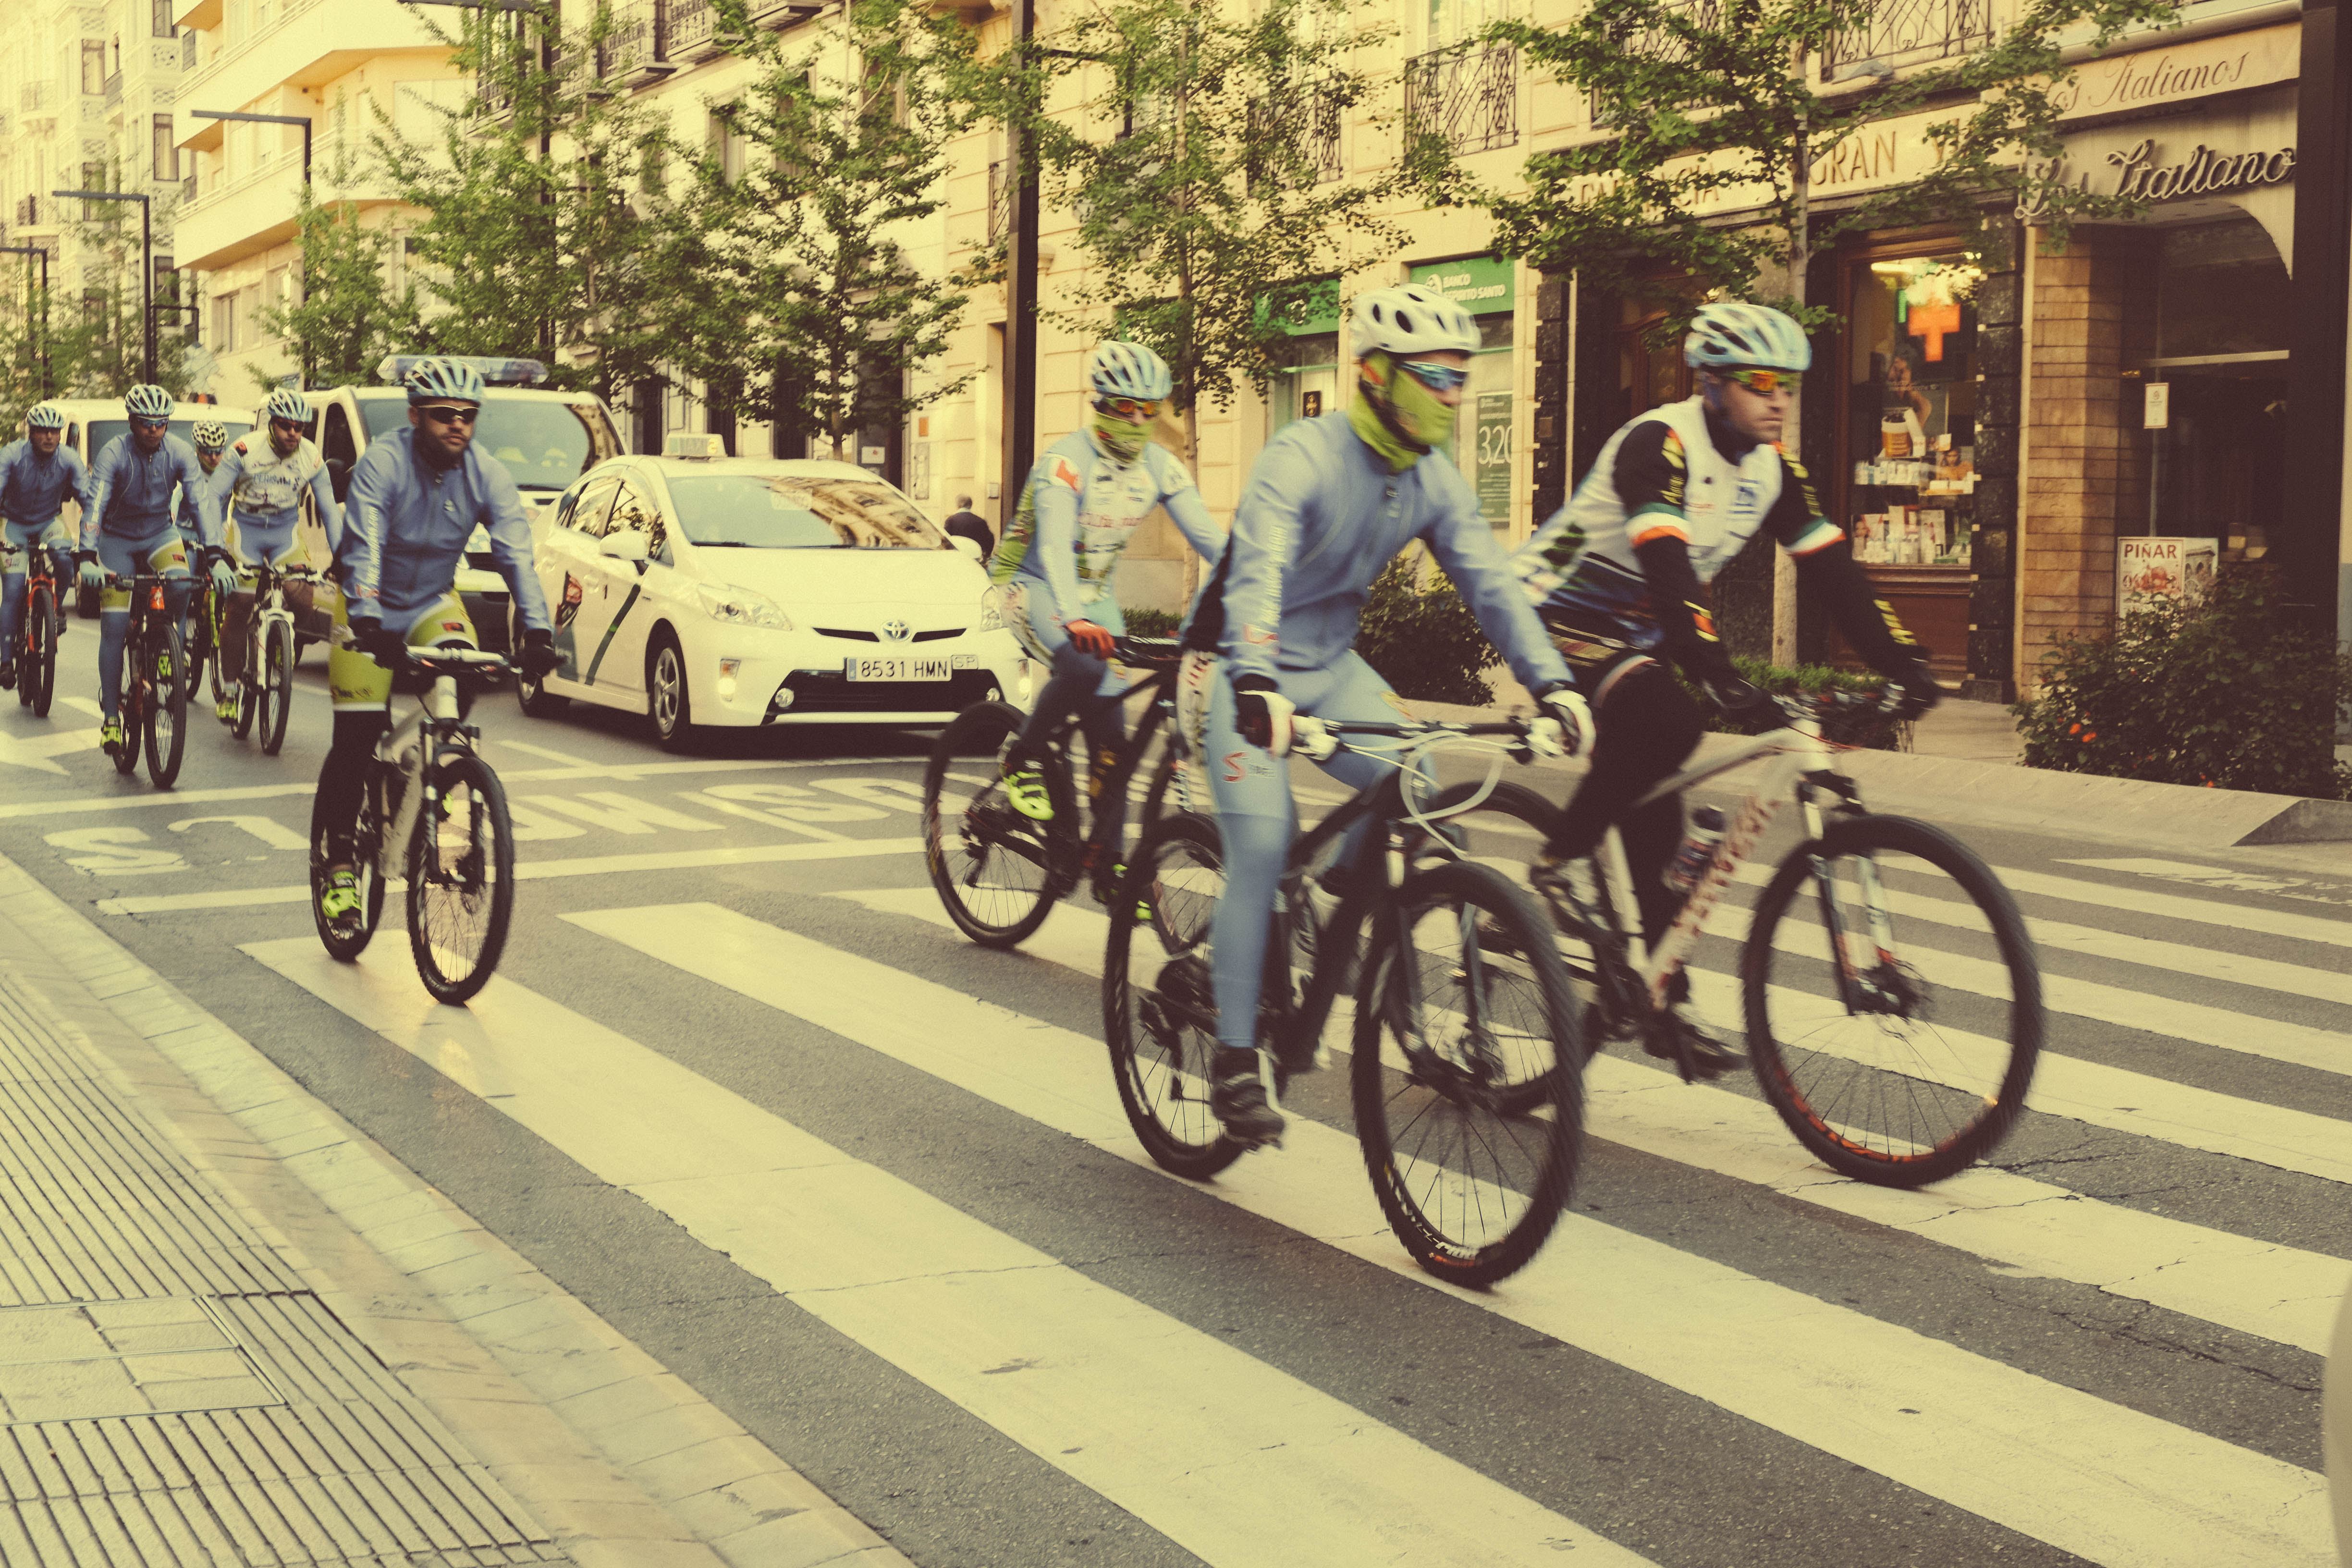
pedestrian, road, street, bicycle, vehicle, lane, sports equipment, cycling, infrastructure, andalusia, granada